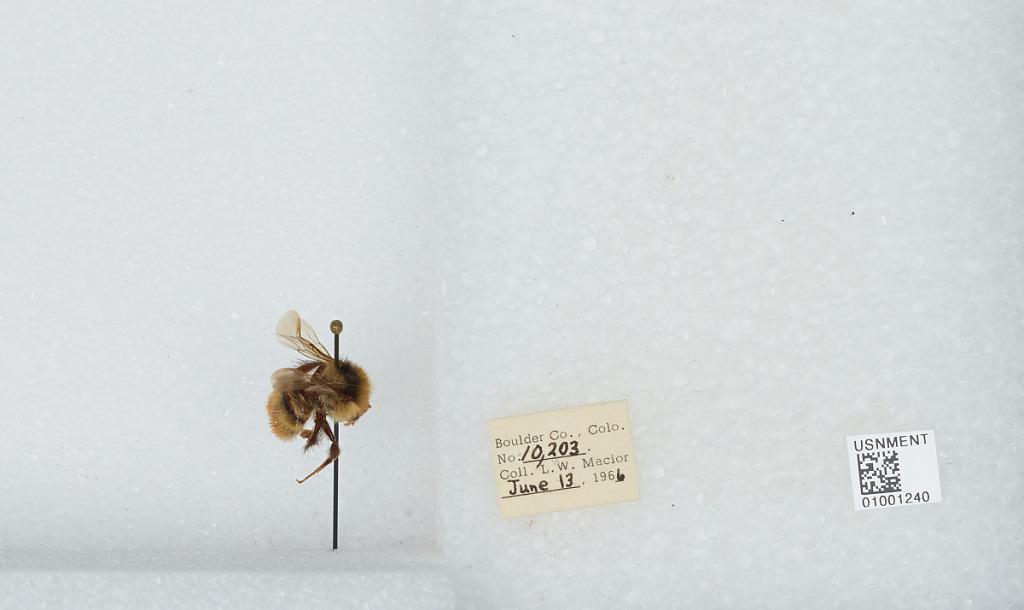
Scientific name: Bombus (Pyrobombus) centralis Cresson
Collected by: L. Macior
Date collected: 1966-6-13
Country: United States
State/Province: Colorado
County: Boulder
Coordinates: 40.09, -105.36